Mykola Vilinsky

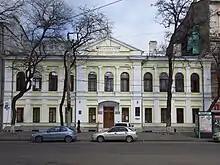
The Odesa Conservatory, where Vilinsky worked for the first two decades of his career

Mykola Mykolayovych Mykola was born on 2/14 May 1888, in Holta, in the Russian Empire, now part of the Ukrainian city of Pervomaisk. He had an older sister, Tamara. Vilinsky's wife Olena Petrovna was a descendant of the Baroque era composer Josse Boutmy, who belonged to a family of musicianship from Ghent known as the Boutmy Dynasty. His father Mykola Oleksandrovych Vilinsky was the mayor of Ananiv. The family on his father's side was descended from a Polish nobleman, Tomasz Wiliński.